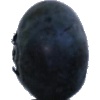
Label: blueberry